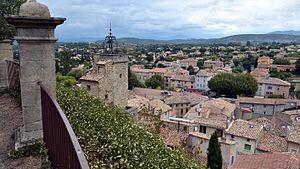
Malaucène